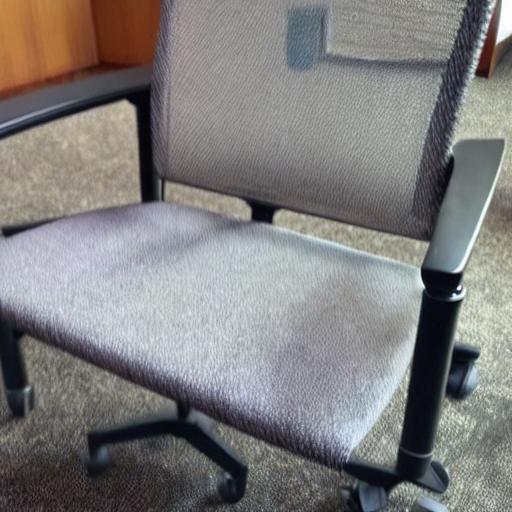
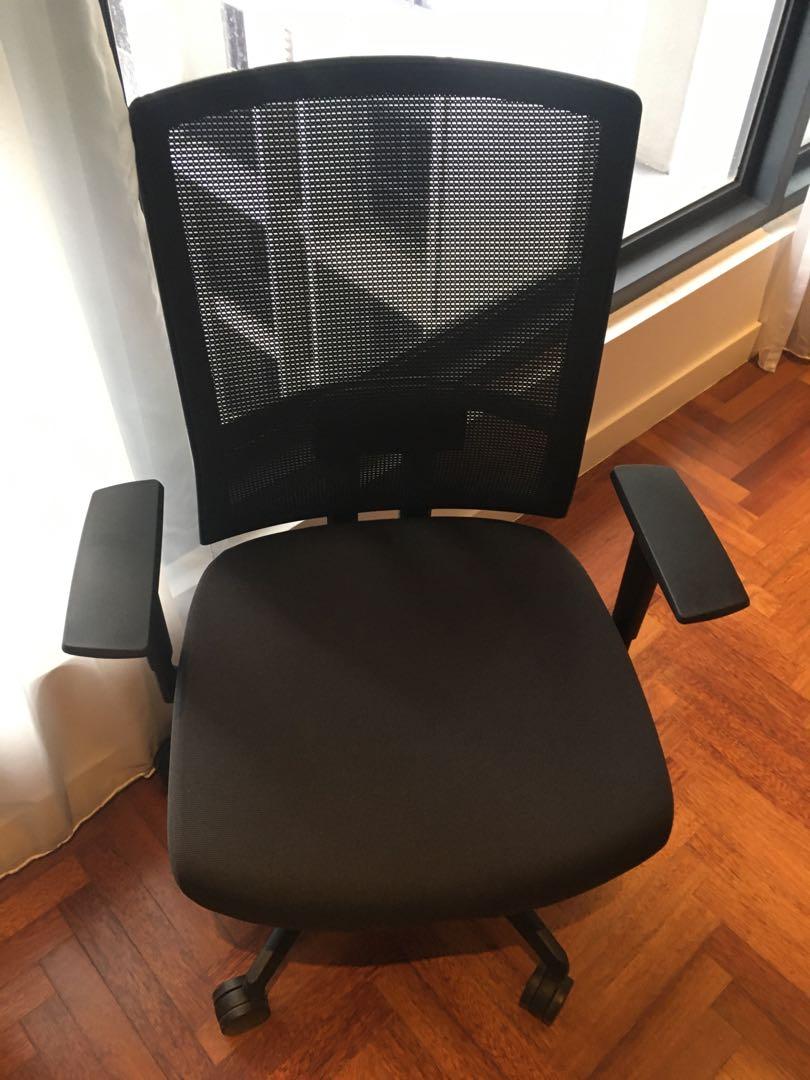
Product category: items_chair
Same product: no